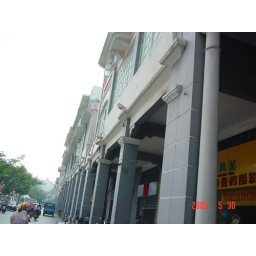
This is the street in Jiangmen. The buildings on the side of the road were built by those overseas chinese people...